Johnny Sain

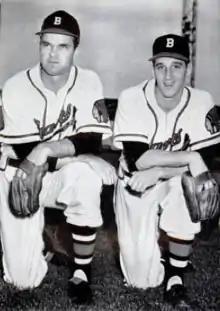
Sain (left) with Warren Spahn in 1951.

The poem was inspired by the performance of Sain and Spahn during the Braves' 1948 pennant drive. The team swept a Labor Day doubleheader, with Spahn throwing a complete game 14-inning win in the opener, and Sain pitching a shutout in the second game. Following two off days, it did rain. Spahn won the next day, and Sain won the day after that. Three days later, Spahn won again. Sain won the next day. After one more off day, the two pitchers were brought back, and won another doubleheader. The two pitchers had gone 8–0 in twelve days' time.